82nd Venice International Film Festival

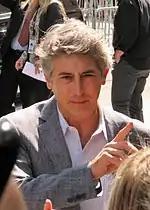
Alexander Payne, main competition Jury President

The following films were selected to the main competition for the Golden Lion: